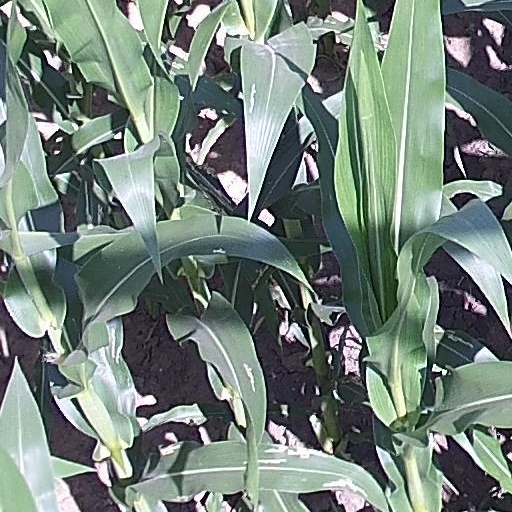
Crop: maize; corn